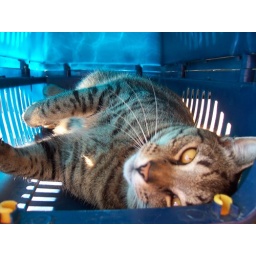
Fryse in the cat box